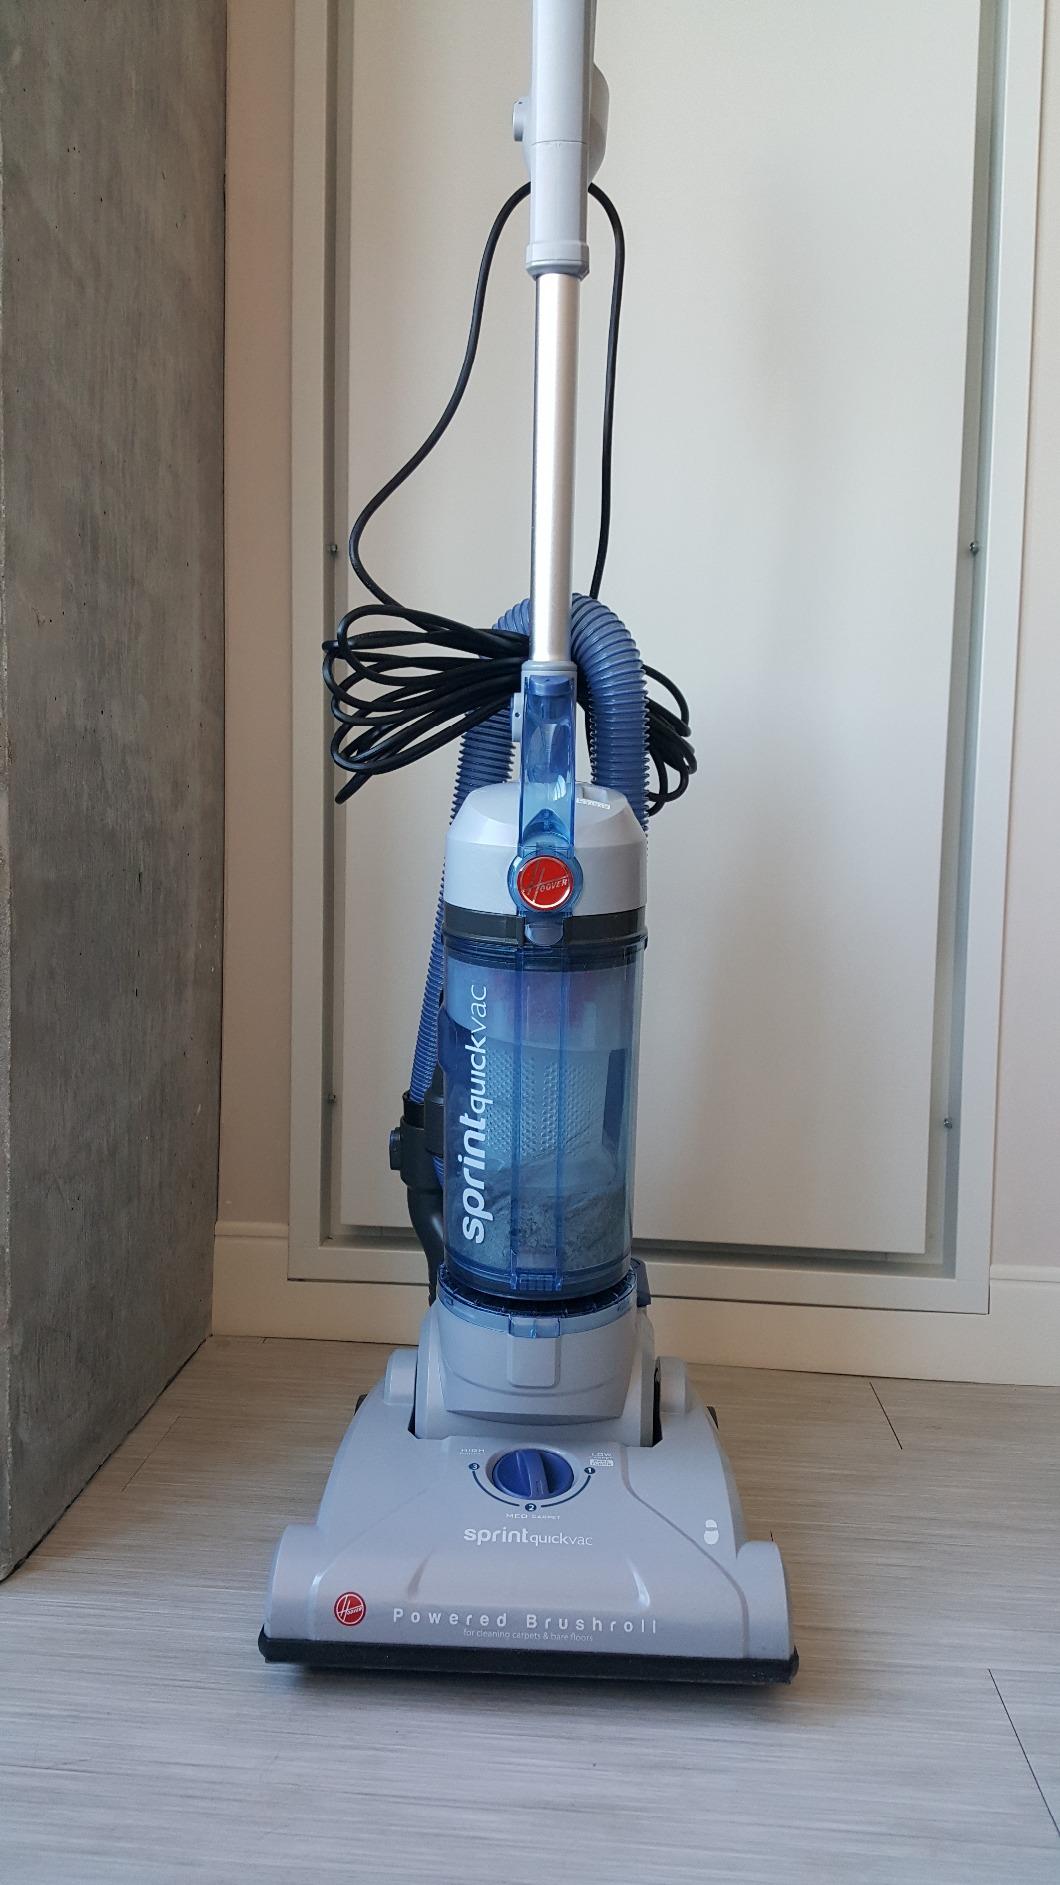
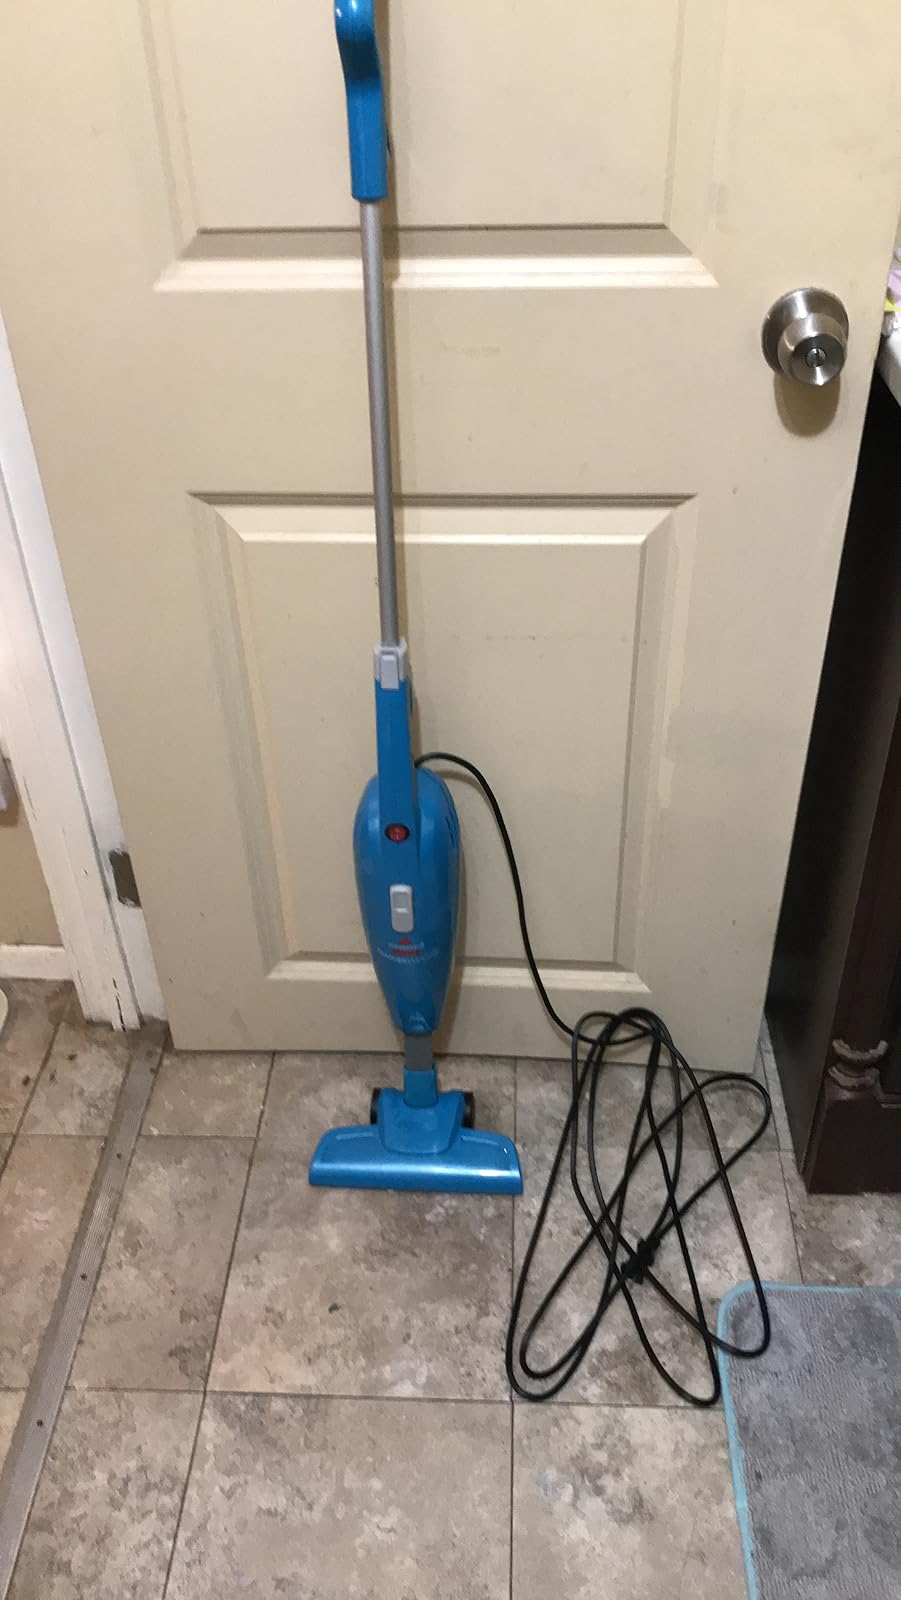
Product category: items_vacuum
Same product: no